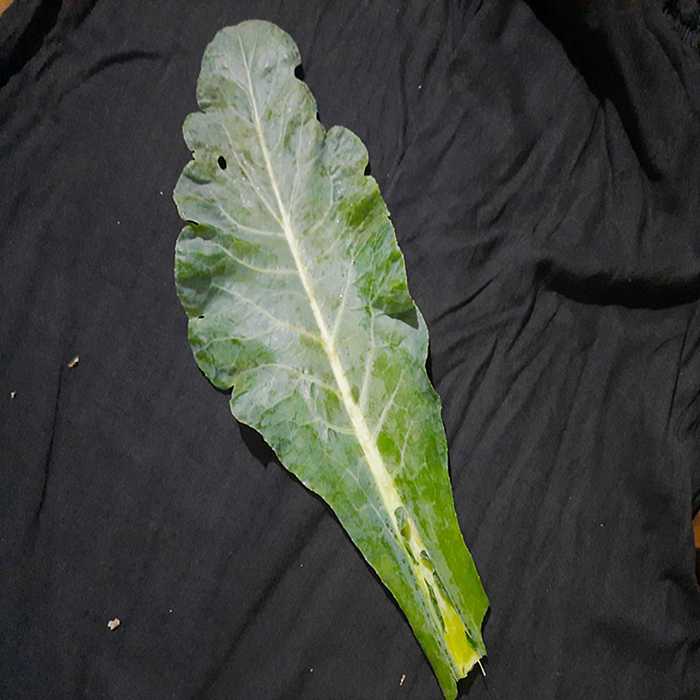
Plant: Cauliflower
Label: Fresh leaf